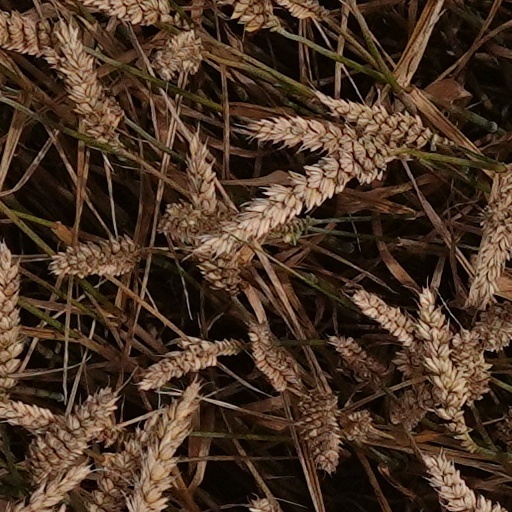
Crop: wheat